Aaron Jones (running back)

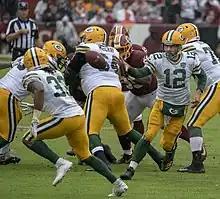
Jones receiving a toss from Aaron Rodgers in 2018

Jones was selected by the Green Bay Packers in the fifth round, 182nd overall, in the 2017 NFL draft. He was the 19th running back selected in that year's draft. He was signed to a contract on May 5, 2017.